Turkey bacon

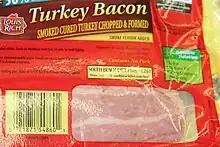
A package of turkey bacon from a U.S. supermarket

Turkey bacon is a meat prepared from chopped, formed, cured, and smoked turkey, commonly marketed as a low-fat alternative to pork bacon; it may also be used as a substitute for bacon where religious dietary laws (for example halal in Islam and kashrut in Judaism) forbid the consumption of pork products.